Honoré Mercier Bridge

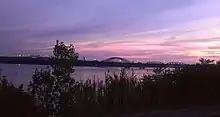
Honoré Mercier bridge at sunset

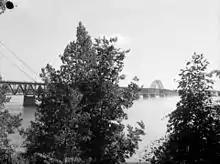
Bridge in 1948

The bridge, known in the developmental stage as the "Saint-Louis Bridge" (for the nearby located Lake Saint-Louis and the parish of Saint-Louis-de-Caughnawaga, today part of the Kahnawake reserve), was designed by eleven French-Canadian engineers, all graduates of the École Polytechnique de Montréal, and was built by the Dominion Bridge Company Ltd under a government-funded work program. Construction of the bridge began in November 1932 and was completed in the early summer of 1934. It was opened to traffic on June 22, 1934 (named "Honoré-Mercier" during its inauguration by mayor Taschereau, 10 months ahead of schedule with a toll of 50 cents for an automobile and driver—later reduced to 25 cents. Today there is no toll charged for crossing the bridge.